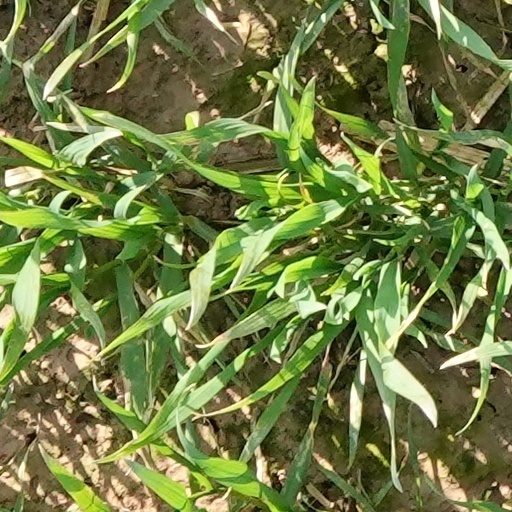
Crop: wheat